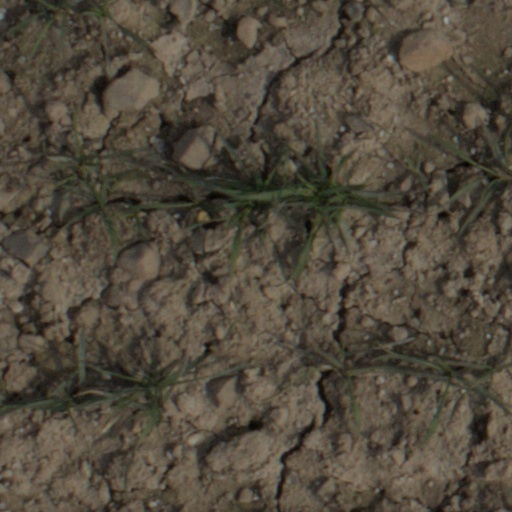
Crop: wheat